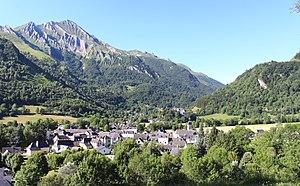
Arrens-Marsous (Hautes-Pyrénées)
Le val d'Azun est une des sept vallées des Pyrénées françaises du Lavedan, partie sud-occidentale de la Bigorre qui appartient actuellement au département des Hautes-Pyrénées, région Occitanie. C'est un ensemble de hautes vallées pyrénéennes qui bute au nord sur le bassin de Lourdes, à l'est sur la vallée de l'Adour, au sud sur l'Aragon par le Balaïtous et, à l'ouest sur le Béarn.
Arrens-Marsous est une commune française située dans le département des Hautes-Pyrénées, en région Occitanie associant deux villages, Arrens et Marsous. Elle appartient selon l'INSEE à la banlieue de l'unité urbaine d'Argelès-Gazost, petite agglomération d'environ 7 000 habitants.